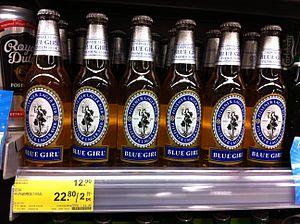
Liste non exhaustive de marques de bières classées par continents et par pays producteur.